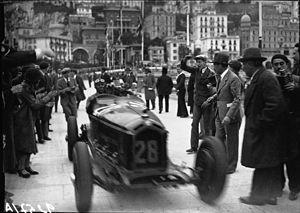
Tazio Giorgio Nuvolari, dit Tazio Nuvolari, né le 16 novembre 1892 à Castel d'Ario et mort le 11 août 1953 à Mantoue, est un pilote motocycliste et un pilote automobile italien également connu sous les surnoms d'Il Mantovano Volante ou Nivola. Deux fois champion d'Italie de vitesse moto en 1925 et 1927, champion d'Europe de vitesse moto en 1926 et champion d'Europe des pilotes automobiles en 1932, il reste célèbre tant pour ses exploits en course que pour sa personnalité et son style de pilotage.